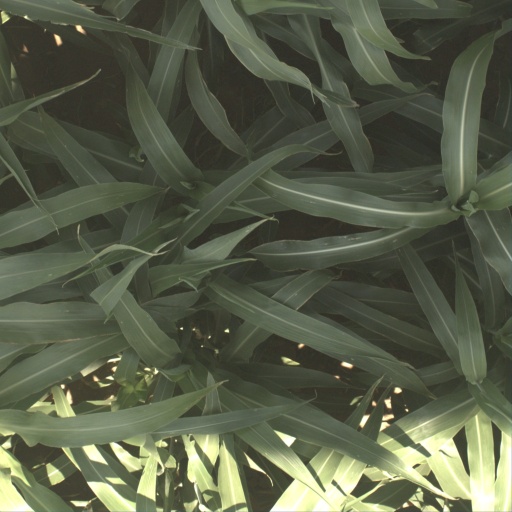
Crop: sorghum